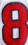
Number: 8